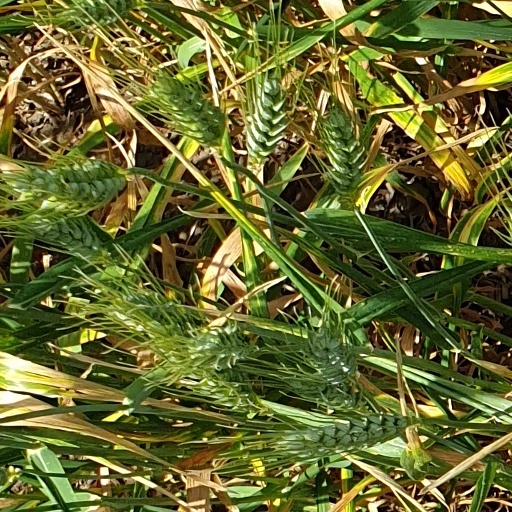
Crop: wheat